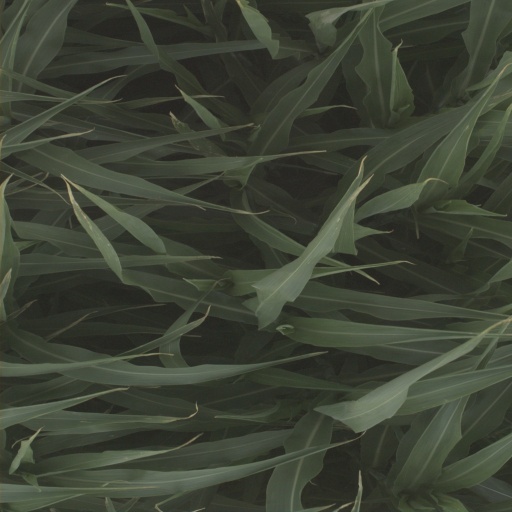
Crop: sorghum